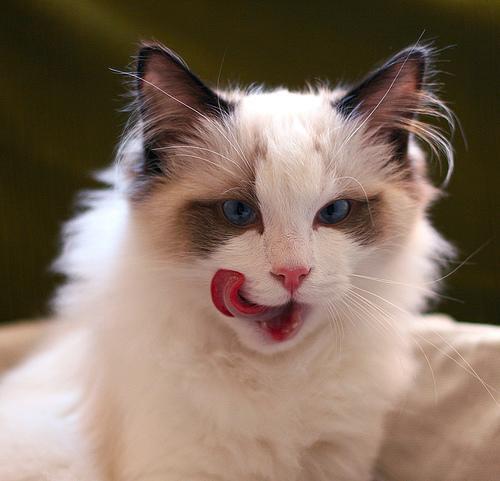
Ragdoll